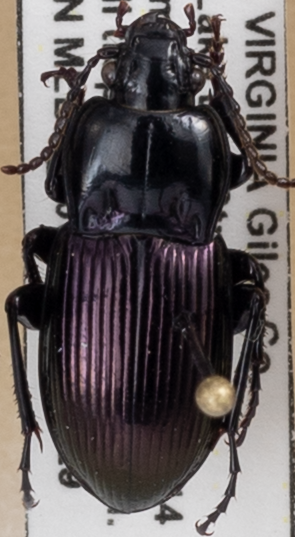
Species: Myas cyanescens
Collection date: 2021-06-29
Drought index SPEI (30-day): -0.03
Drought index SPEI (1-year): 0.47
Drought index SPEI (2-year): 1.28